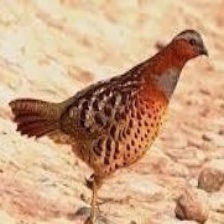
Species: CHINESE BAMBOO PARTRIDGE
Scientific name: BAMBUSICOLA THORACICUS
ImageNet parent category: partridge